History of Fez

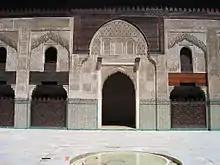
The Bou Inania Madrasa, the most important madrasa built by the Marinids in Fez (14th century)

Fez reached its golden age in the Marinid period. It is from this period that the city's reputation as an important intellectual centre largely dates. The Marinid rulers established the first formal madrasas in Morocco here in the city. The madrasas became a hallmark of Marinid architecture, with its striking blending of Andalusian and Almohad traditions. Between 1271 and 1357 at least seven madrasas were built in Fez, which are considered among the best examples of Moroccan architecture and some of the most richly decorated monuments in Fez. The first of these was the Saffarin Madrasa in 1271, followed by the Sahrij Madrasa in 1321, the al-Attarine and Sba'iyin madrasas in 1323, and the Mesbahiya Madrasa in 1346. All of these madrasas were built near the Qarawiyyin or Andalusiyyin mosques and were designed to complement those older institutions, in particular by providing housing for students from outside the city. Another madrasa was also built near the Great Mosque of Fes el-Jdid in 1320, though this center never succeeded in rivaling the older educational centers in Fes el-Bali. The only truly independent madrasa (for a time) was the large Bou Inania Madrasa, commissioned by Sultan Abu Inan and completed in 1355, which also served as its own Friday mosque and was located in the western part of Fes el-Bali.